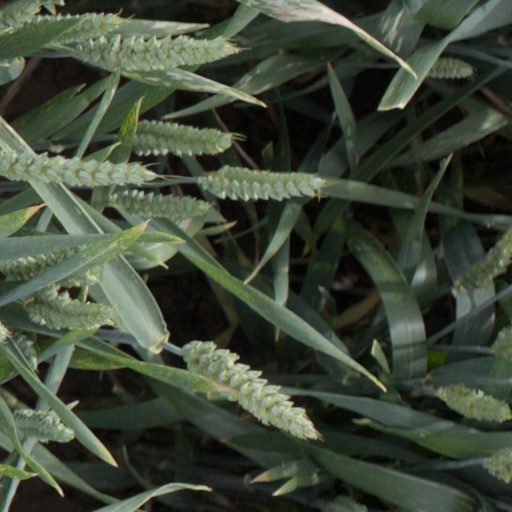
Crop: wheat